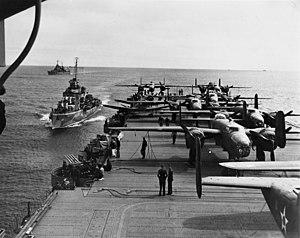
L'USS Gwin (DD-433) est un destroyer de classe Gleaves en service dans la Marine des États-Unis pendant la Seconde Guerre mondiale. Il fut le troisième navire nommé en l'honneur du Lieutenant commander William Gwin, un officier de la guerre de Sécession commandant des bateaux fluviaux contre les forces confédérées en Alabama.